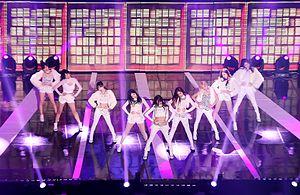
Girls' Generation est un girl group sud-coréen formé par SM Entertainment en 2007 et composé de neuf membres. Depuis 2012, il existe un sous-groupe constitué de Taeyeon, Tiffany et Seohyun : Girls' Generation-TTS. Et en 2018, un deuxième sous-groupe composé de Taeyeon, Sunny, Yuri, Hyoyeon et Yoona débute sous le nom de Girls' Generation-Oh!GG.